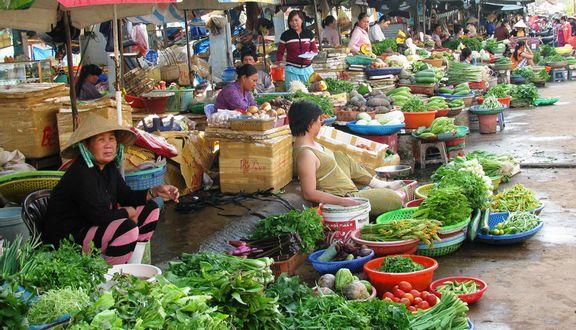
ở bên trong khu chợ có sự xuất hiện của nhiều quầy hàng bán rau củ